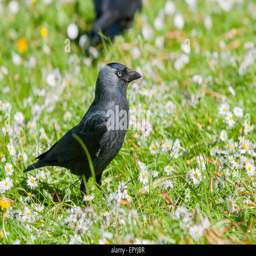
biological species standing on daisy covered grass while looking